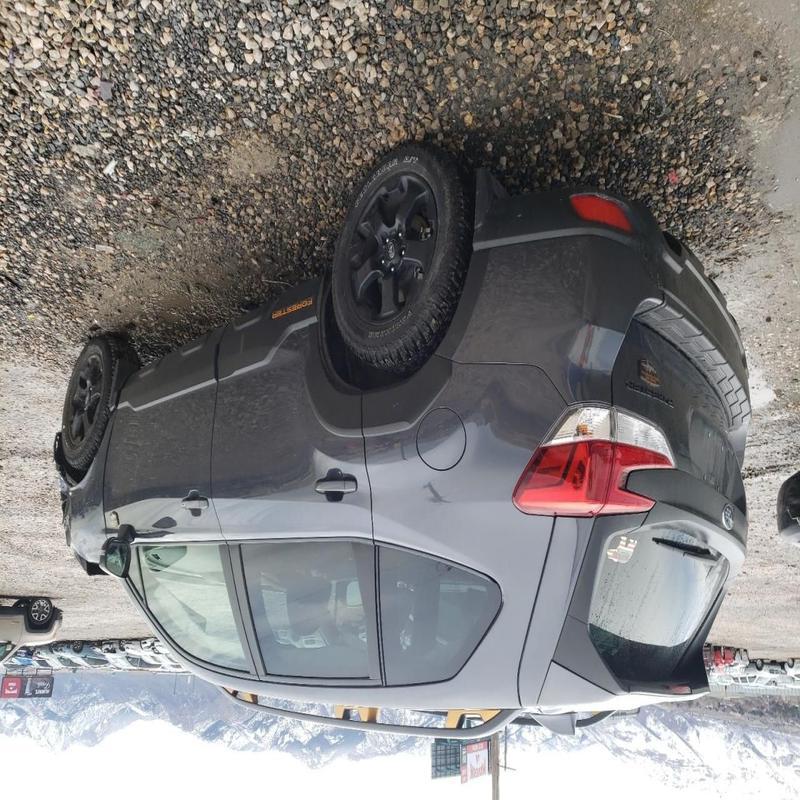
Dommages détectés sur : aile avant droite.
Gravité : mineur